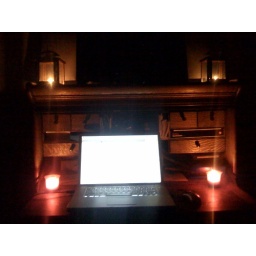
power failure in the mountains, writing book by candle light, tweeting from iPhone